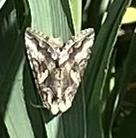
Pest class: non_pest_herbivores